Workers' Council of the United States

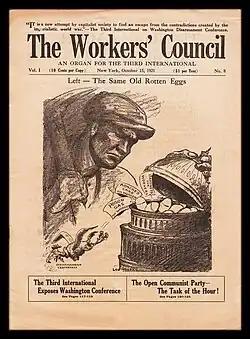
The bi-weekly organ of the Workers' Council group was a magazine by the same name.

The Workers' Council of the United States, commonly known as the "Workers' Council," was a short-lived organized faction of former Socialist Party of America members seeking to affiliate with the Comintern. When that failed, it agitated for the creation of an open communist party. It was small and short-lived group, but it played an important role in the 1921 creation of the Workers Party of America. It included many individuals who would have prominent careers in radical and labor movements such as Moissaye Olgin, J. Louis Engdahl, Alexander Trachtenberg, William F. Kruse, and Melech Epstein.